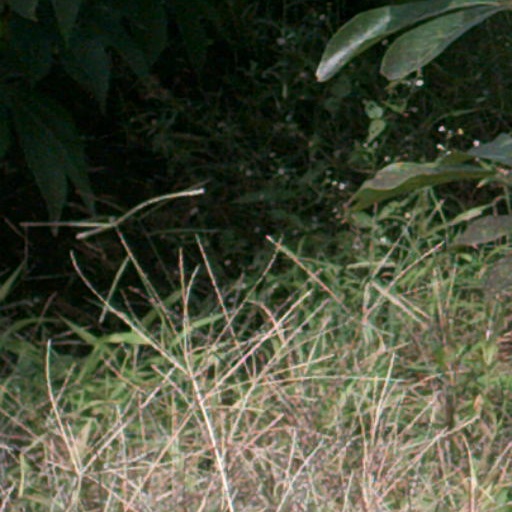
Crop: cassava